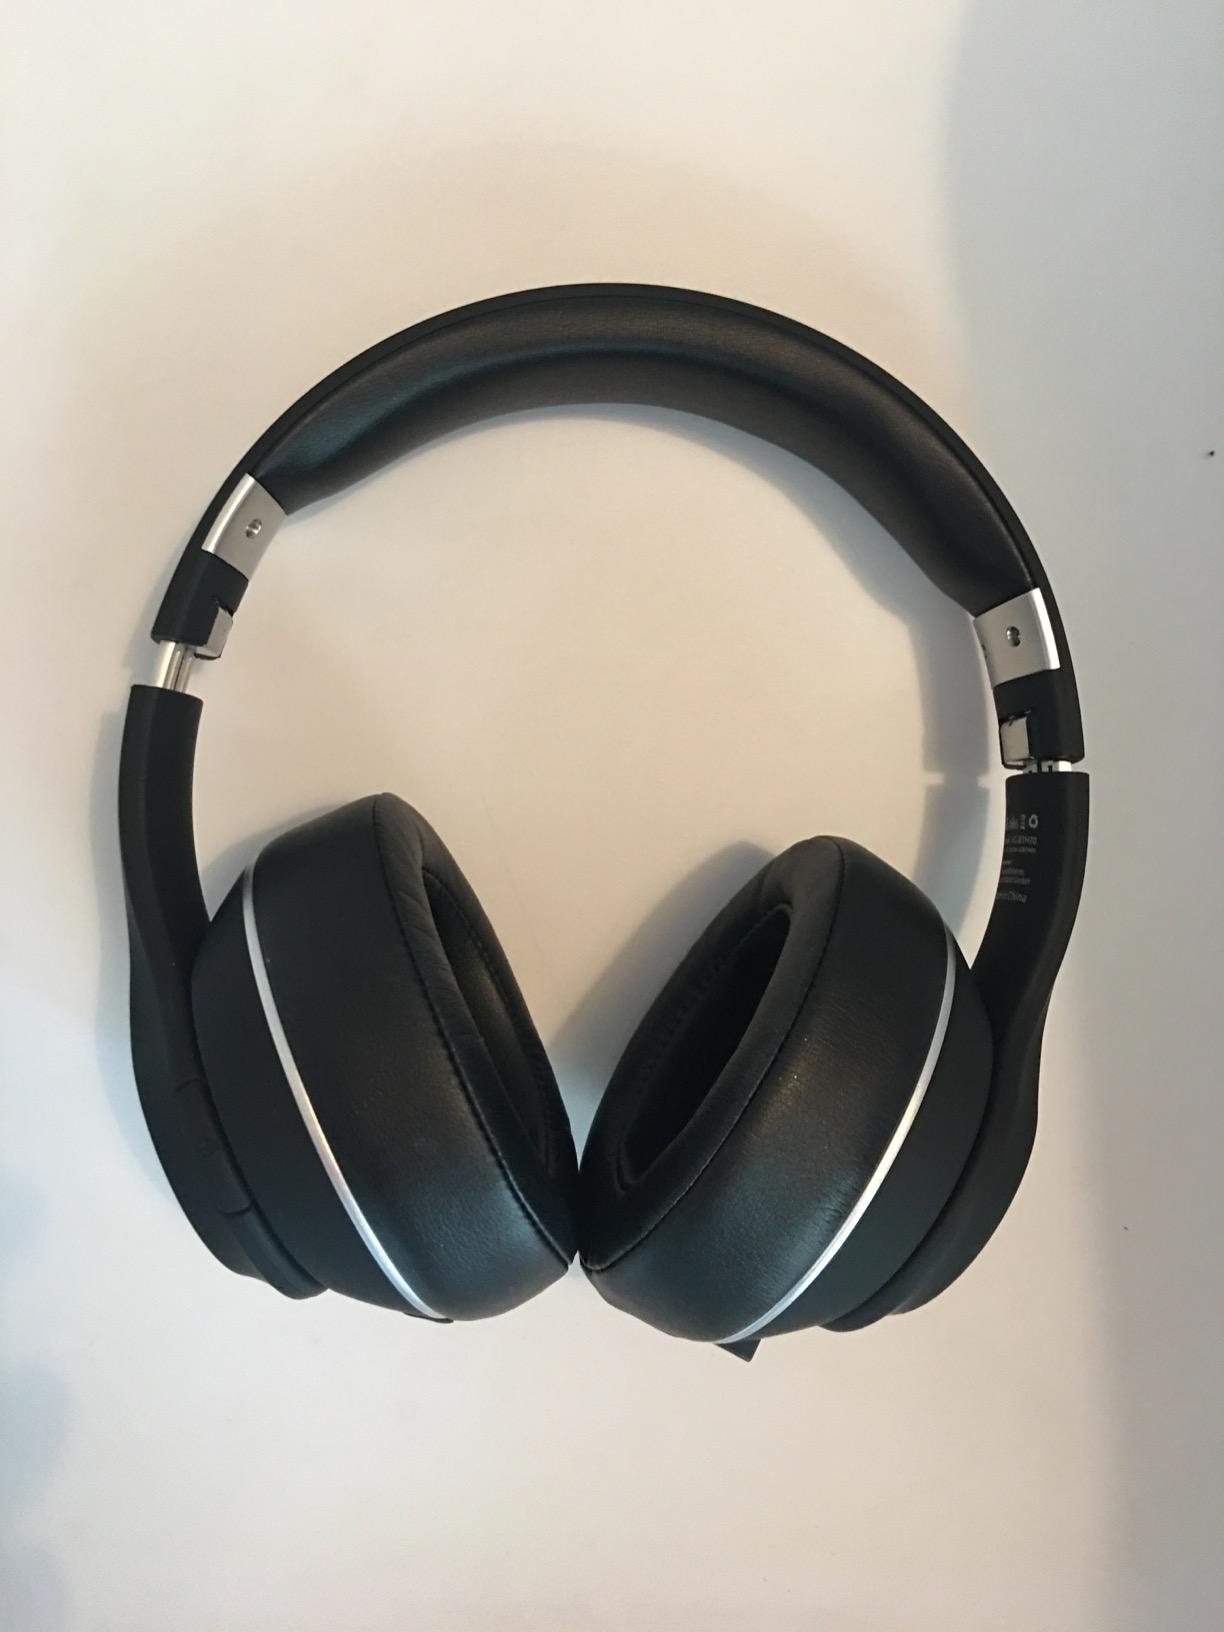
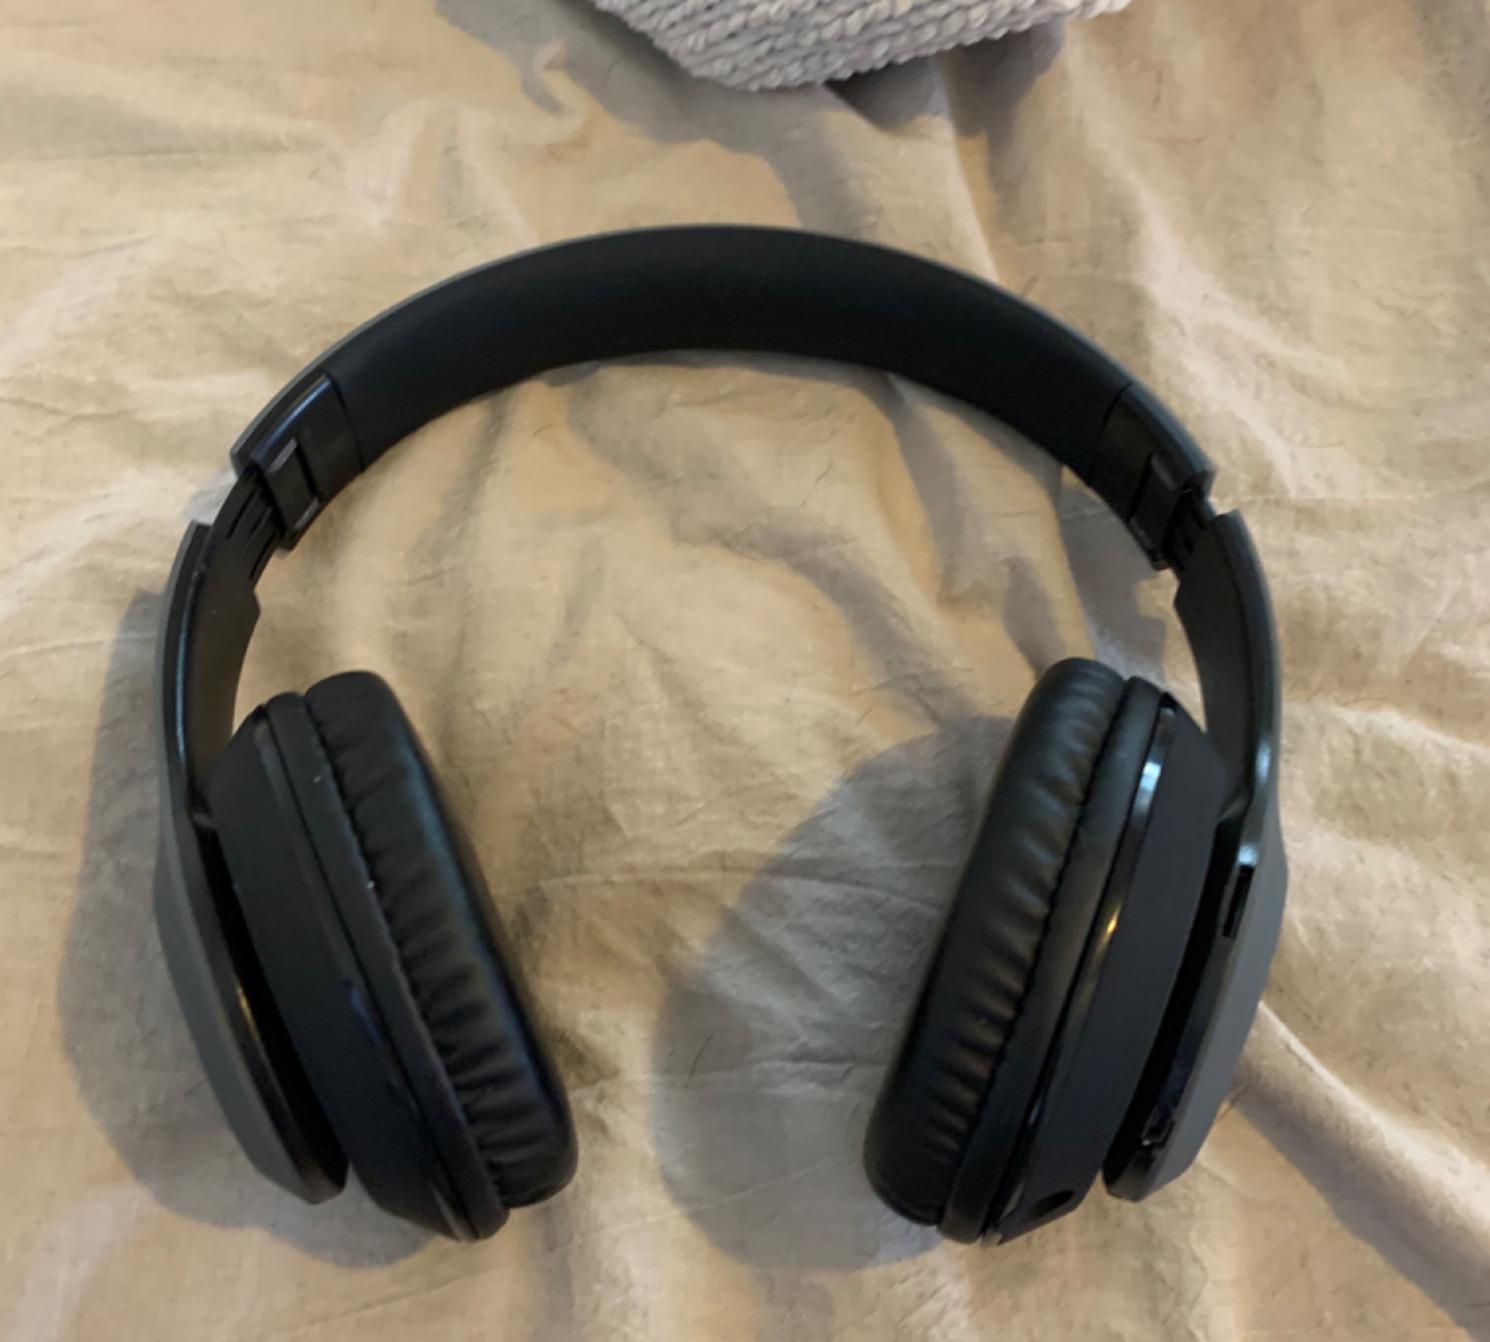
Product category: headphones
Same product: no